Broxbournebury Manor

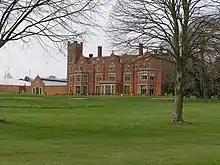
Hertfordshire Golf and Country Club

Broxbournebury Manor is a country club in Broxbourne, Hertfordshire, England. It is a building of historical significance and is listed on the English Heritage Register. It was originally a courtyard house built in the 16th Century with major alterations and additions in the 18th and 19th Centuries.